Urban Municipality of Velenje

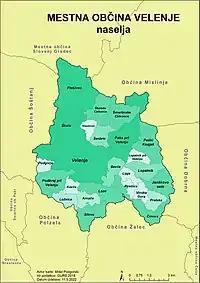
Villages in the municipality

In addition to the municipal seat of Velenje, the municipality also includes the following settlements: